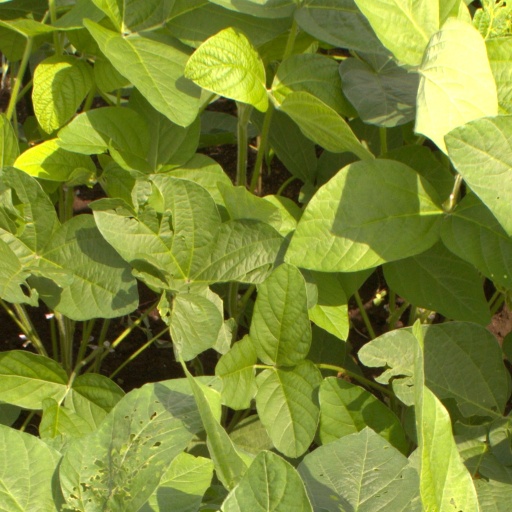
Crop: soybean